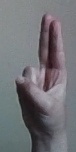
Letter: taa